D. C. Cummings

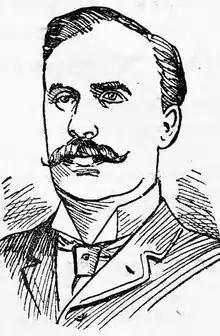
Cummings in 1906

David Charles Cummings (16 December 1861 – 16 April 1942), known as D. C. Cummings, was a British trade unionist.